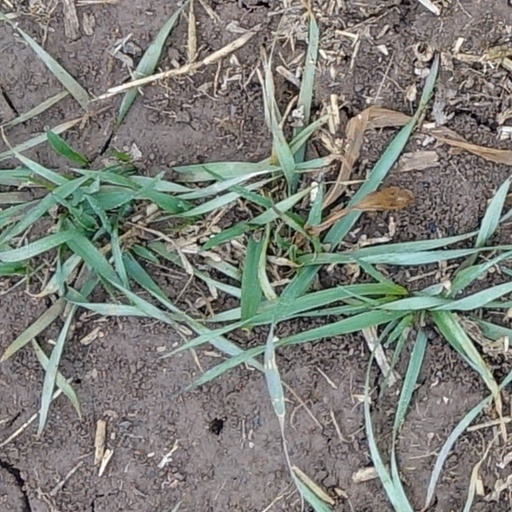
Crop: wheat